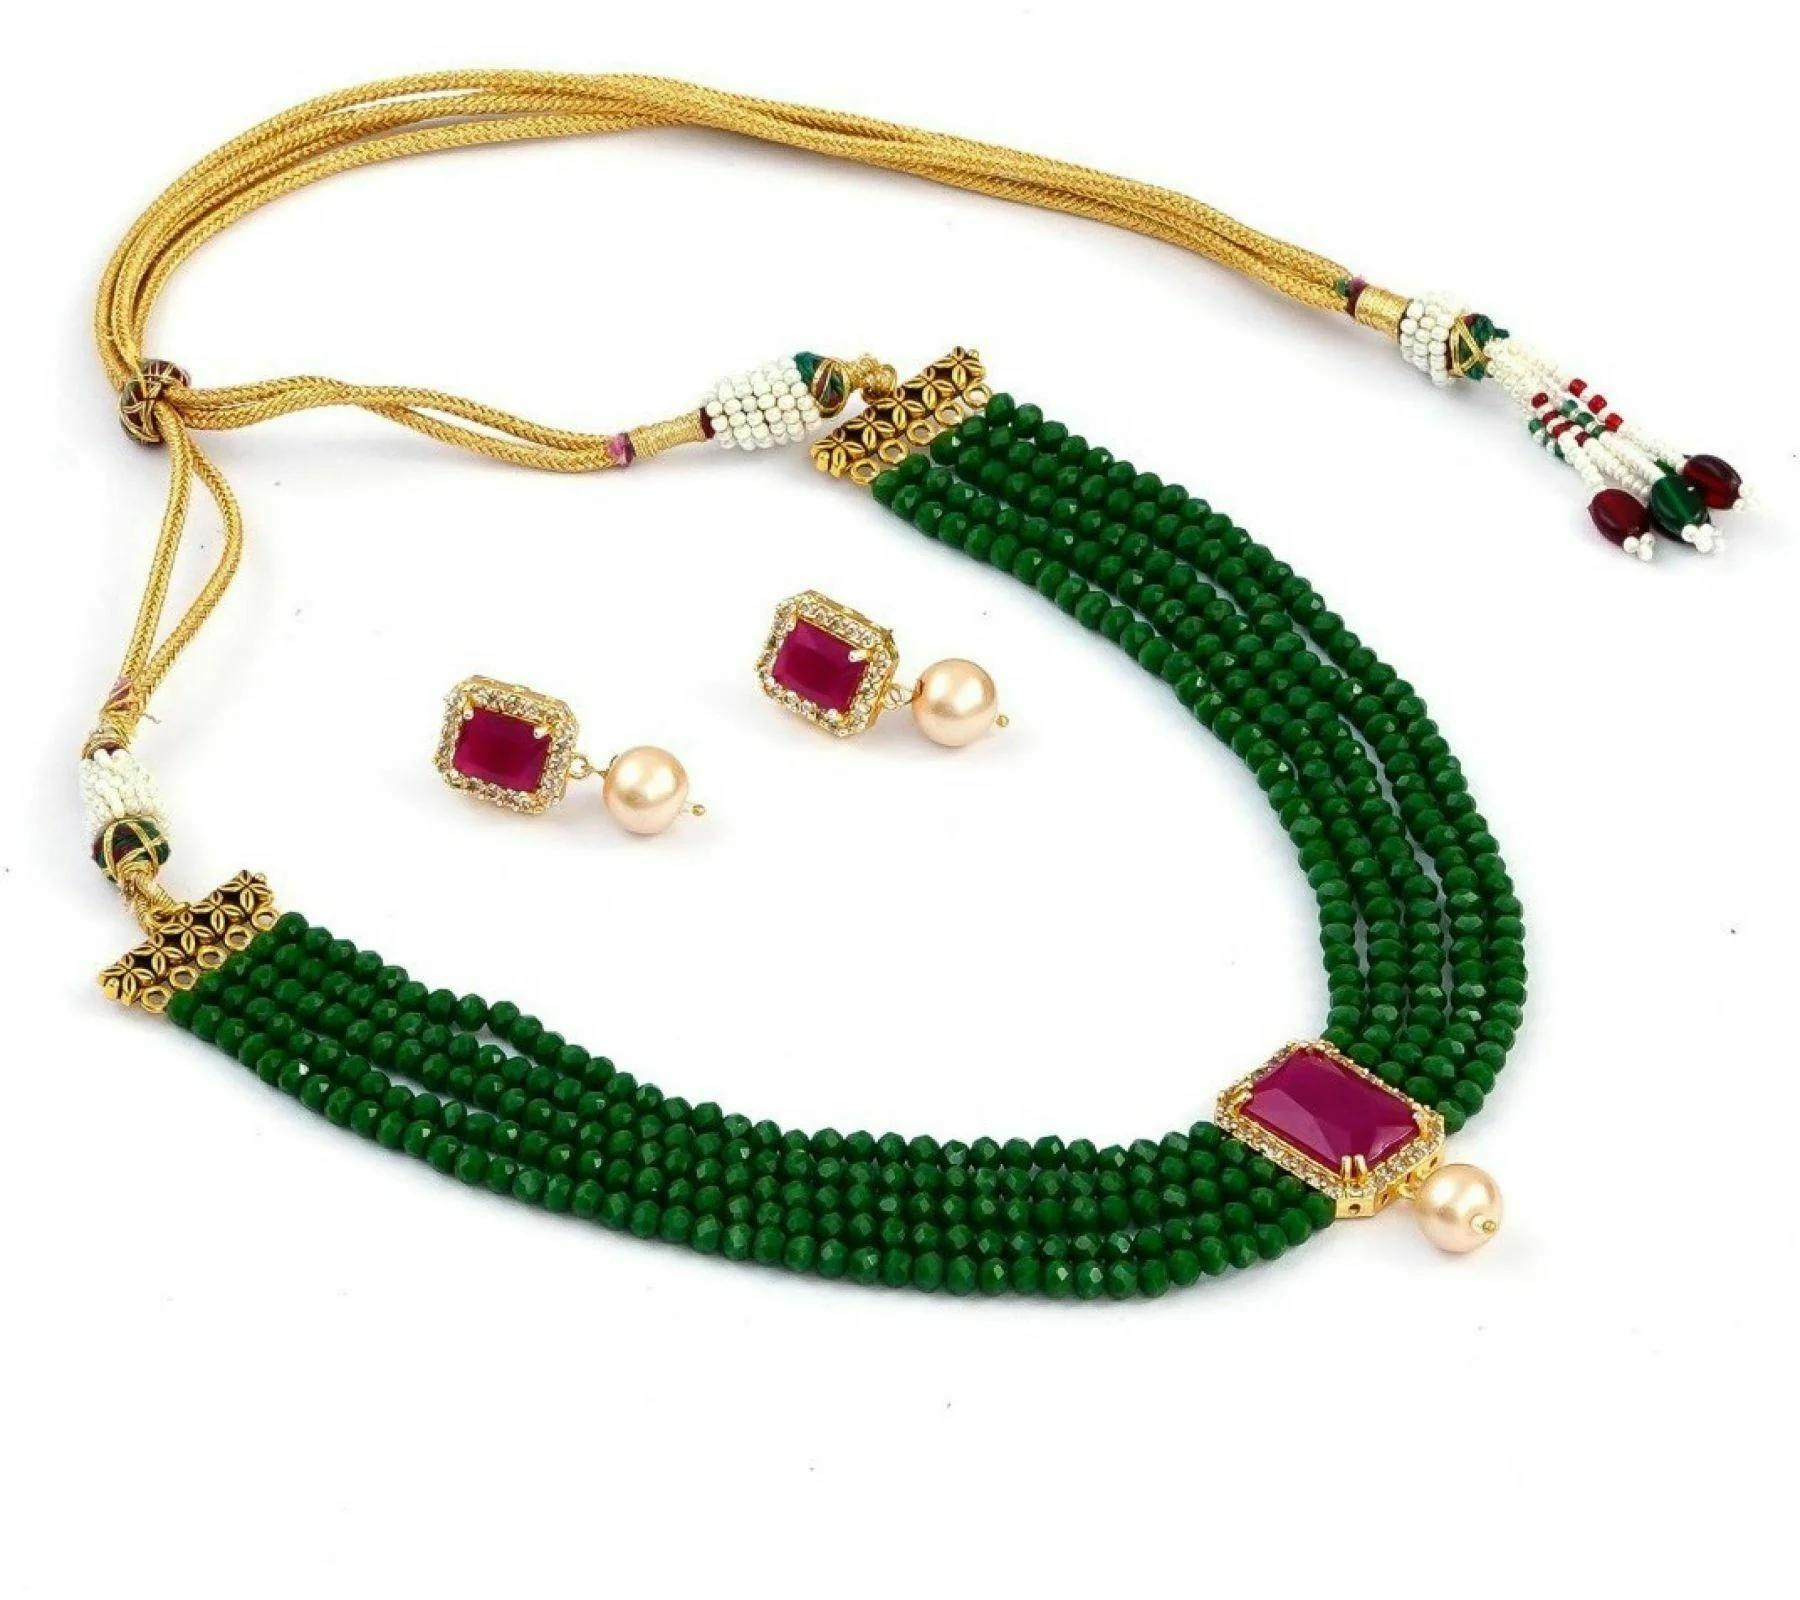
 Gyaan Jewels Handmade Gold Plated Alloy Earring and Necklace Set Green, Maroon (Women, Girls) Free Size
Type: Necklaces
Brand: Gyaan Jewels
Price: Rs. 375
 Gyaan Jewels Handmade Gold Plated Alloy Earring and Necklace Set Green, Maroon (Women, Girls)
Features: These are very easy to use being lightweight and has a design which makes it very comfortable,Superior quality and skin friendly,Made from premium quality material this product assures to remain in its original glory even after years of usage,Perfect gift ideal valentine, birthday, anniversary gift your loved ones
Included: 1 necklace, 1 pair earring